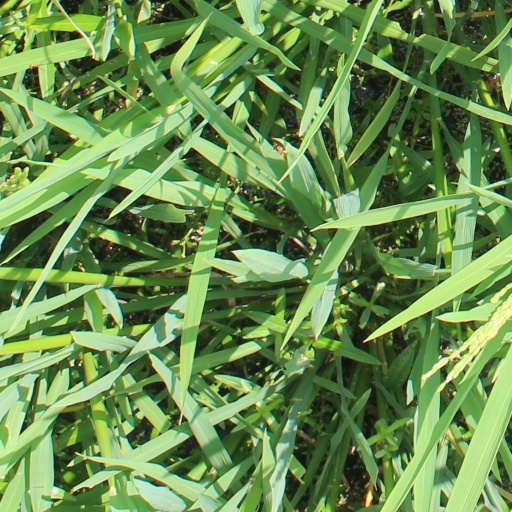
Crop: rice